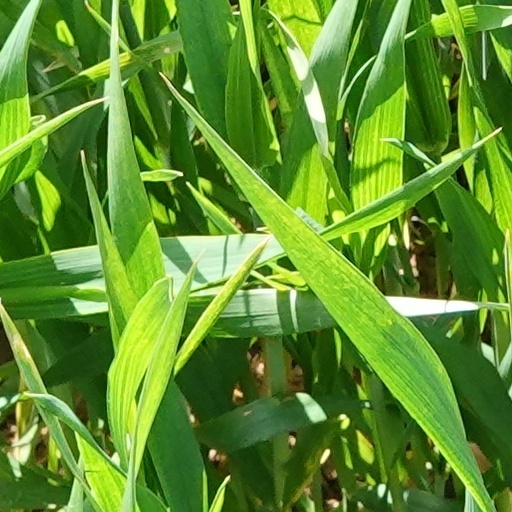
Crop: wheat